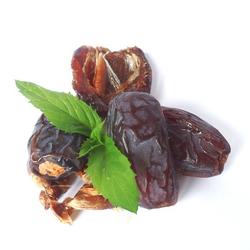
Label: Dates